Arctic Aircraft Arctic Tern

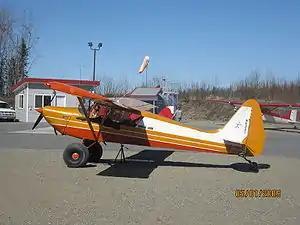
Arctic Tern with tundra tires on mainwheels

The Arctic Aircraft Arctic Tern (named after the bird) is a bush plane that was produced in small numbers in Alaska in the 1970s and 1980s. It is a strengthened and modernised version of the Interstate Cadet of the 1940s. It is a high-wing braced monoplane with fixed tailwheel undercarriage. It has two seats in tandem, with the rear seat removable for added cargo carriage. It is also provided with a cargo loading door in the fuselage side to facilitate loading bulky items. Optional fittings included floats or skis in place of the wheeled undercarriage, and a ventral pod to carry extra cargo or fuel.